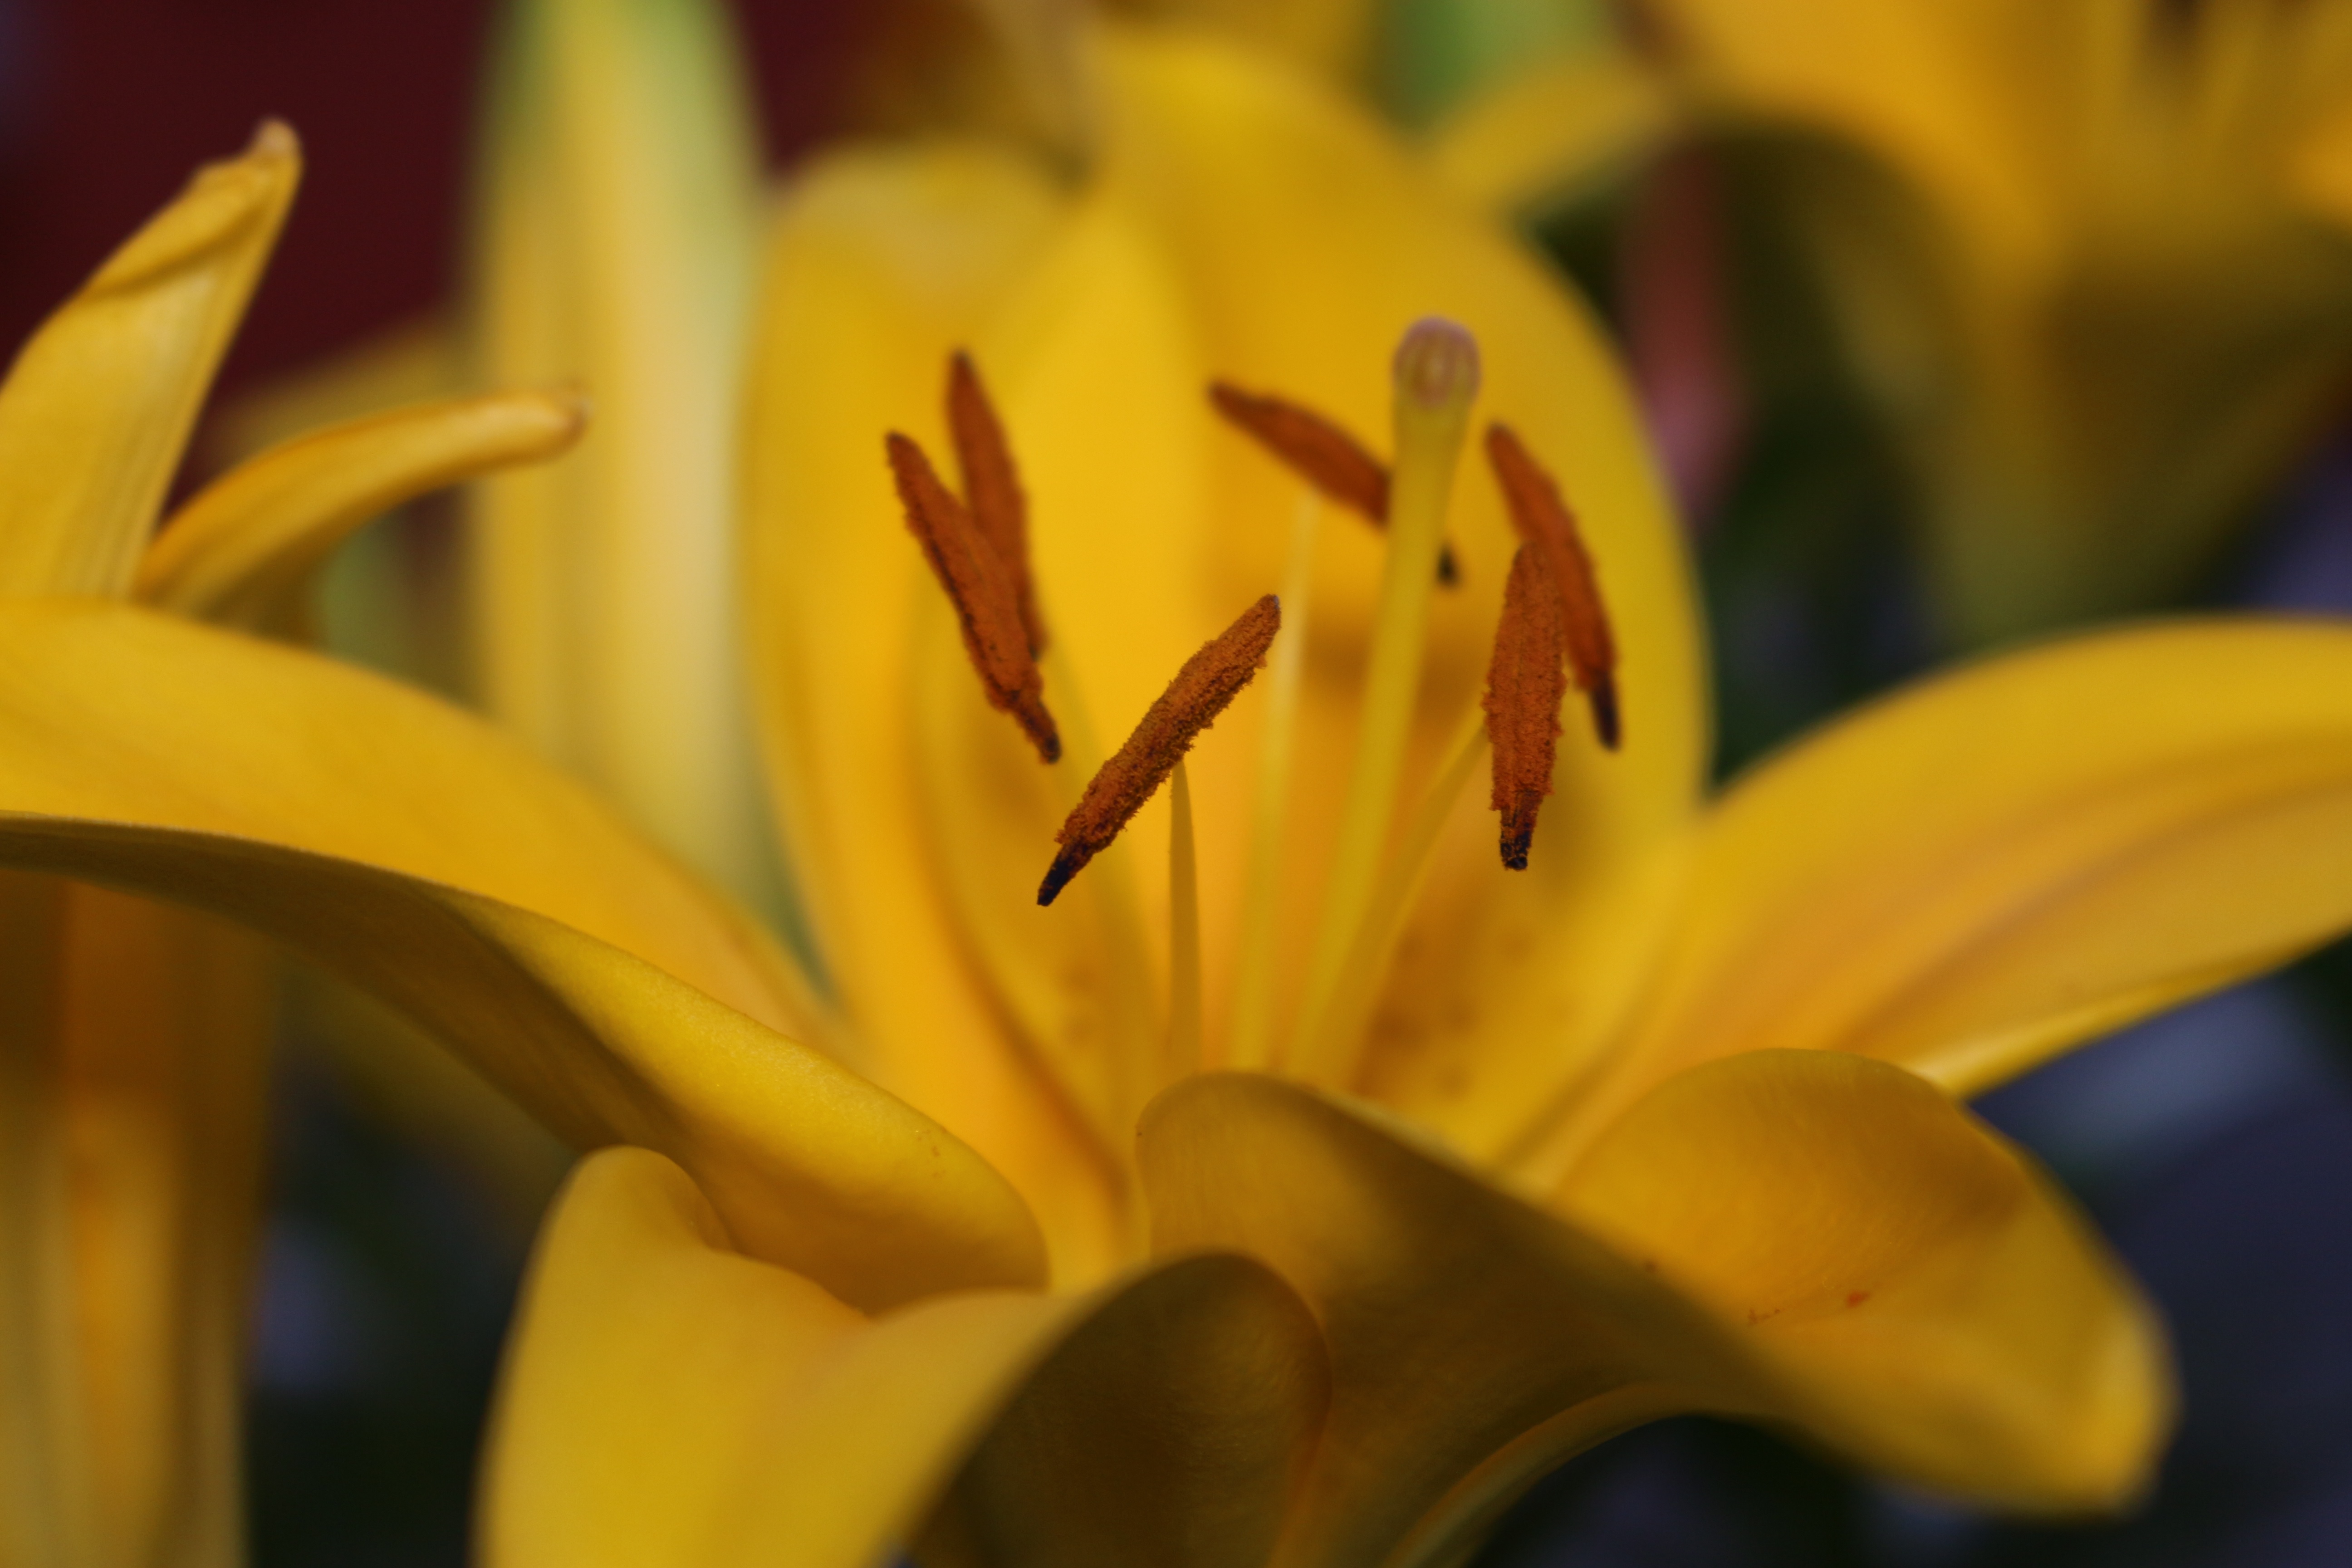
plant, photography, flower, petal, botany, yellow, flora, close up, lily, macro photography, flowering plant, plant stem, land plant